Irina Avvakumova

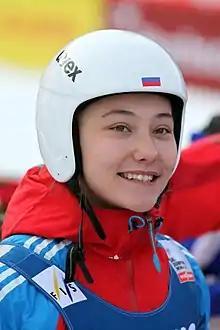
Avvakumova in Hinterzarten in 2013.

Irina Andreyevna Avvakumova (born 14 September 1991) is a former Russian ski jumper. She is a multiple-time Russian national ski jumping champion and the Continental Cup winner in the 2012/13 season. At the 2013 Winter Universiade in Predazzo, Avvakumova won a gold medal in the team competition and bronze in the individual competition. She represented Russia at the 2014 Winter Olympics in Sochi, finishing in the 16th position. At the 2018 Winter Olympics, she finished fourth, the best placement of any ski jumper from independent Russia.